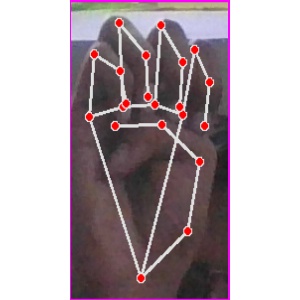
अक्षर: म